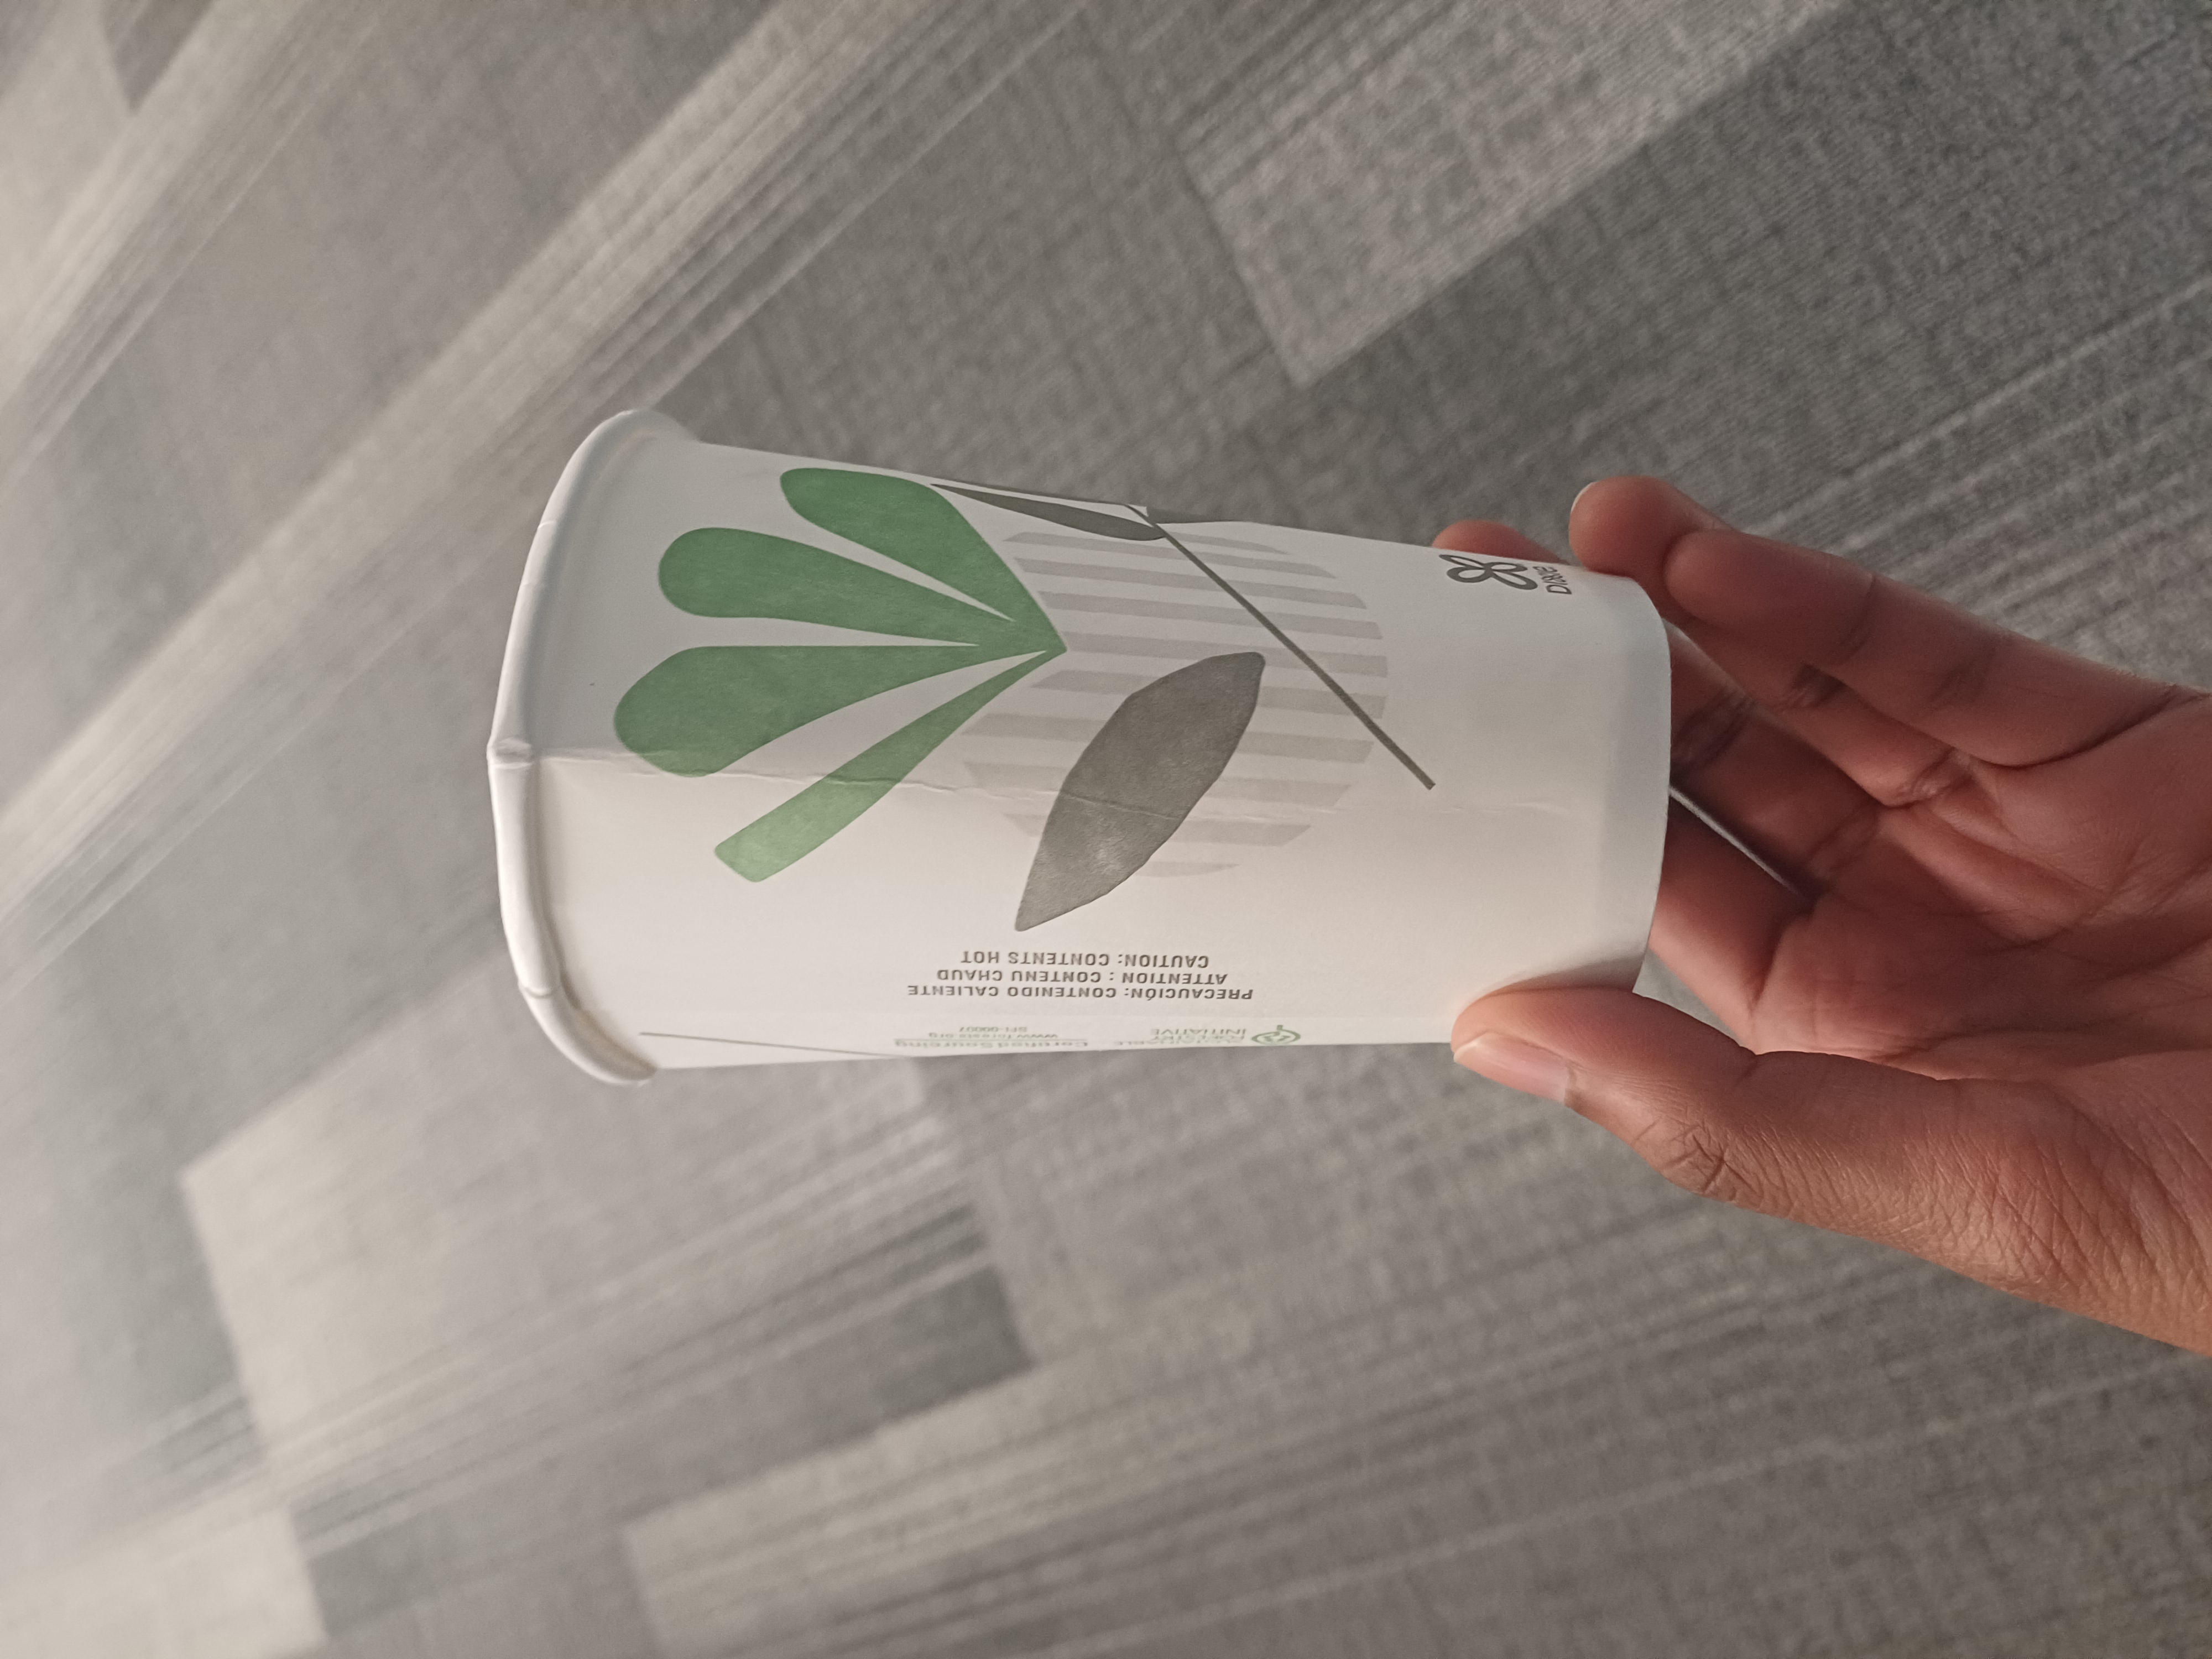
Label: cups